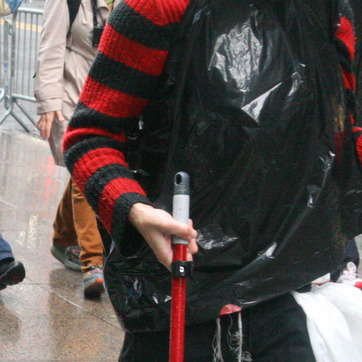
Material: plastic